Battle of Kałuszyn

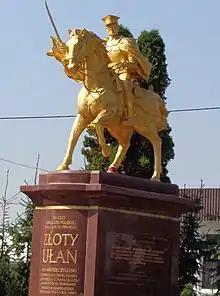
Monument to battle at the Kałuszyn Cemetery

The Battle of Kałuszyn, took place between 11 and 12 September 1939 around the town of Kałuszyn near Mińsk Mazowiecki in Poland. It was part of the invasion of Poland at the start of World War II between forces of the Polish Army and the invading German Army.